Trinity Episcopal Cathedral (Davenport, Iowa)

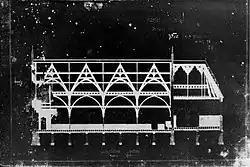
One of the original blueprints of the cathedral

When Bishop Lee arrived in Davenport, he found that several people had left Trinity Church and wanted to create a new parish. He gave his permission, and they formed St. Luke's Church. They initially worshiped in the former First Baptist Church on Brady Street between Third and Fourth streets. The Rev. George W. Watson was named the rector. He was followed by the Rev. Horatio Powers. The congregation built a new church on the northwest corner of Brady and Seventh streets. However, because of financial difficulties, they had to sell the property to First Presbyterian Church. The building eventually became the Academy of Sciences, a forerunner of the Putnam Museum. A chapel was constructed on the corner of Main and 12th streets on the Griswold College property where the congregation worshiped until June 18, 1873, when it became the nucleus for the new bishop's church.